1979 Revolution: Black Friday

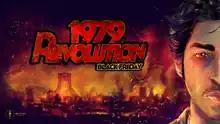

1979 Revolution: Black Friday is an adventure interactive drama video game developed and published by iNK Stories, with assistance from by N-Fusion Interactive. It was released for OS X, Windows, and Android and iOS devices in 2016, and for the Nintendo Switch, PlayStation 4, and Xbox One in 2018. The player controls Reza Shirazi, an aspiring photojournalist, who returns to Iran amidst the Iranian Revolution. As he becomes more involved in the events of the Revolution, Reza is forced to make decisions in order to survive. The player makes timed responses throughout the game, determining the outcome of the plot. They are tasked with taking in-game photographs of their surroundings, and given historical background of the events.